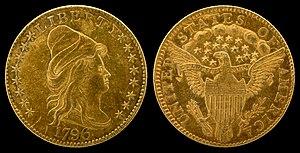
La pièce de deux dollars et demi américains est une pièce d'or émise par les États-Unis d'une valeur de deux cent cinquante cents, ou deux dollars et cinquante cents. Son nom a été donné dans la loi sur la monnaie de 1792, comme une dérivation de la pièce « eagle » américaine de dix dollars. Son pouvoir d'achat en 1800 équivaudrait à environ 151 dollars de 2020.